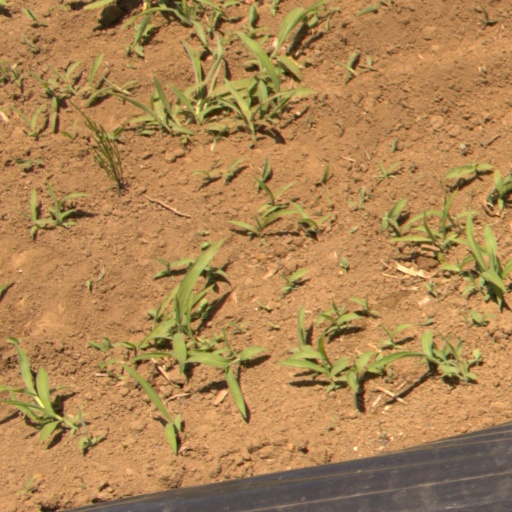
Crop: Jerusalem artichoke